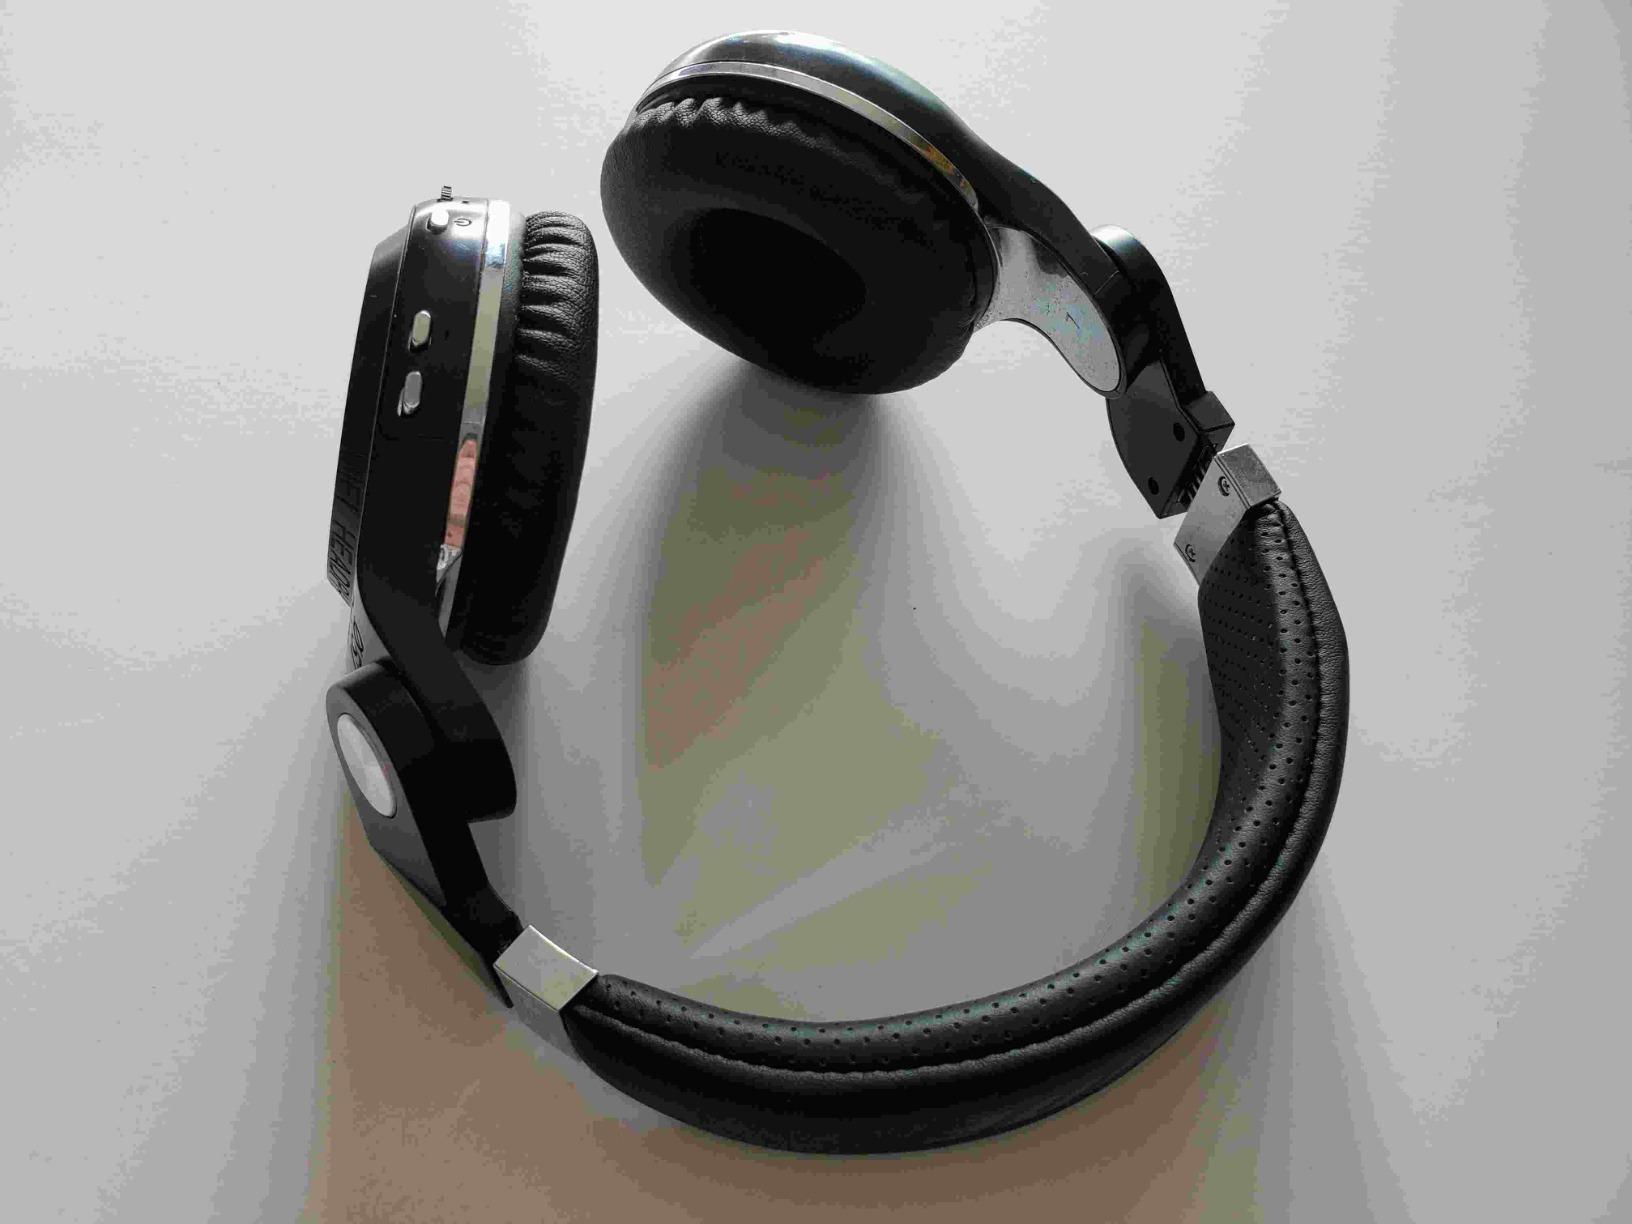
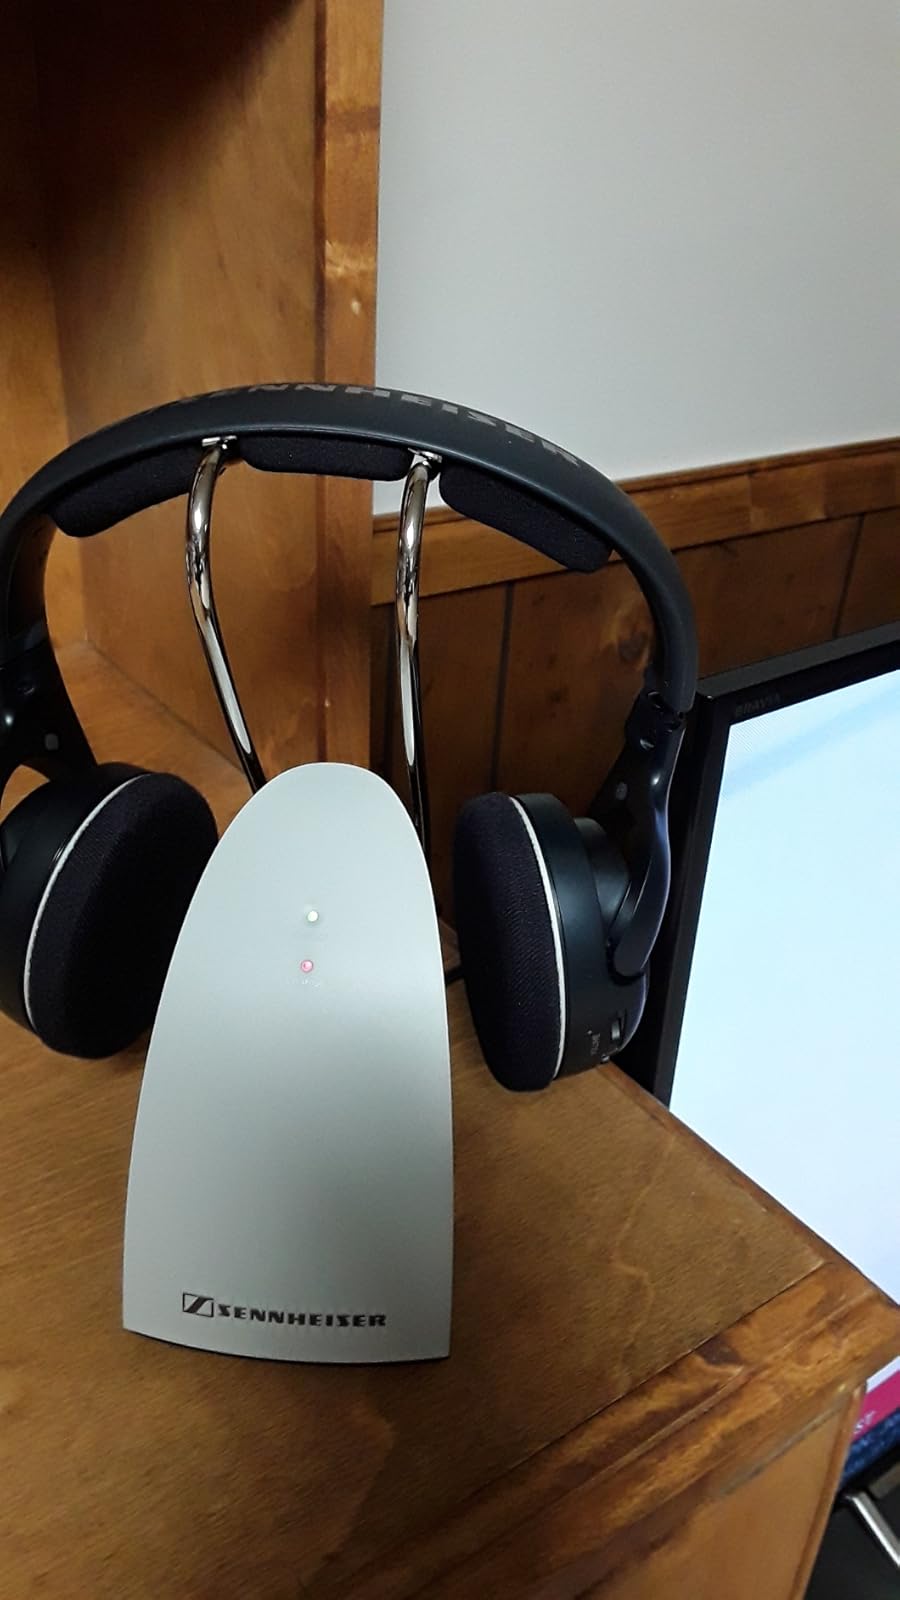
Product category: headphones
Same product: no